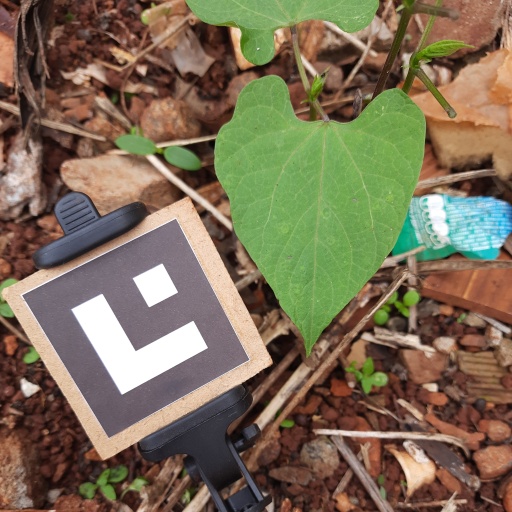
Observations: flat surface, no eating holes, under shade